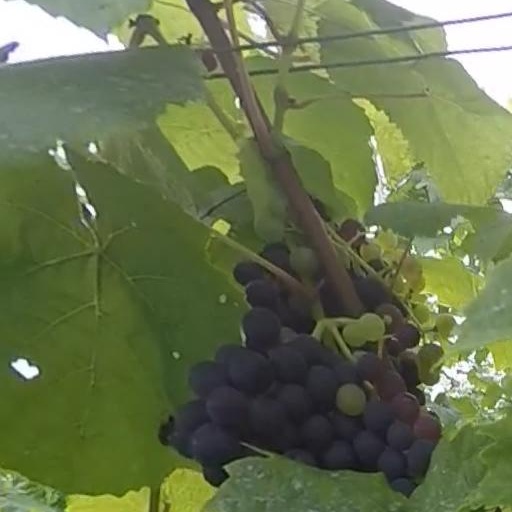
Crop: grape